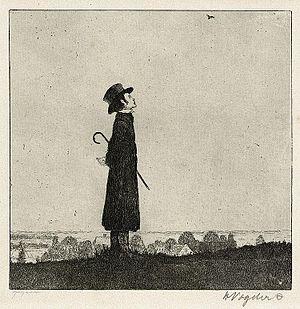
Heinrich Vogeler est un peintre allemand.